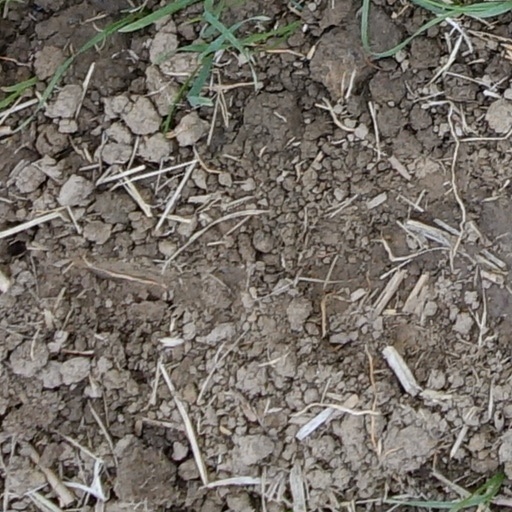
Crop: wheat